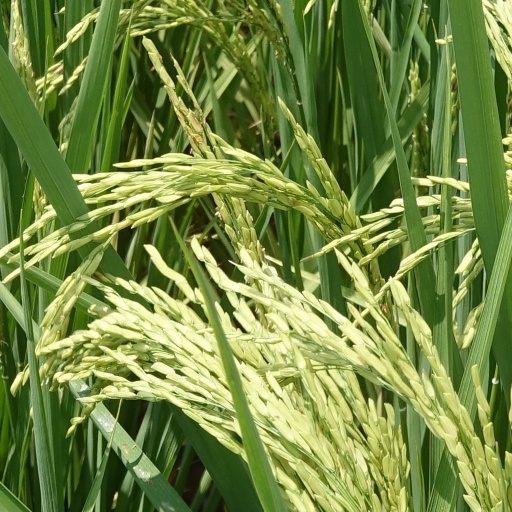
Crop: rice